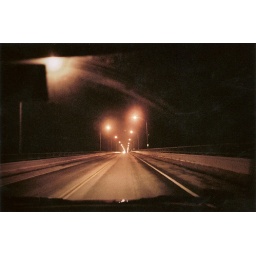
dark scary highway in the mountains